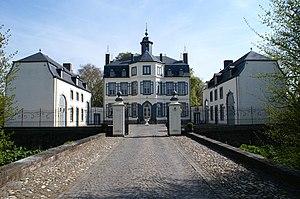
L'architecture baroque mosan, connue également sous le nom d'architecture dans la principauté de Liège, est une forme d'architecture baroque qui s'est développée aux XVIIᵉ et XVIIIᵉ siècles dans la principauté de Liège, autour d'Aix-la-Chapelle et de Maastricht. Cette région est le Pays mosan. Le baroque mosan s'apparente au baroque des Pays-Bas méridionaux et occupe donc une position intermédiaire entre le stricte classicisme néerlandais et le plus exubérant classicisme français. L'influence du baroque allemand est particulièrement visible dans la région d'Aix-la-Chapelle. Ce style d’architecture est l'un des domaines de la période baroque dans la Principauté de Liège, qui au-delà de l'architecture, fut une période prospère pour les arts appliqués.
Jacques-Barthélemy Renoz, né le 28 août 1729 à Liège où il meurt le 2 octobre 1786, est un architecte liégeois de la fin du baroque actif principalement dans la région de Liège-Aix-la-Chapelle-Maastricht.